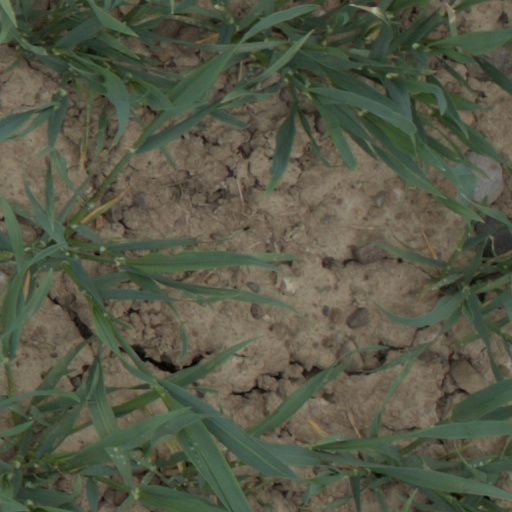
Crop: wheat